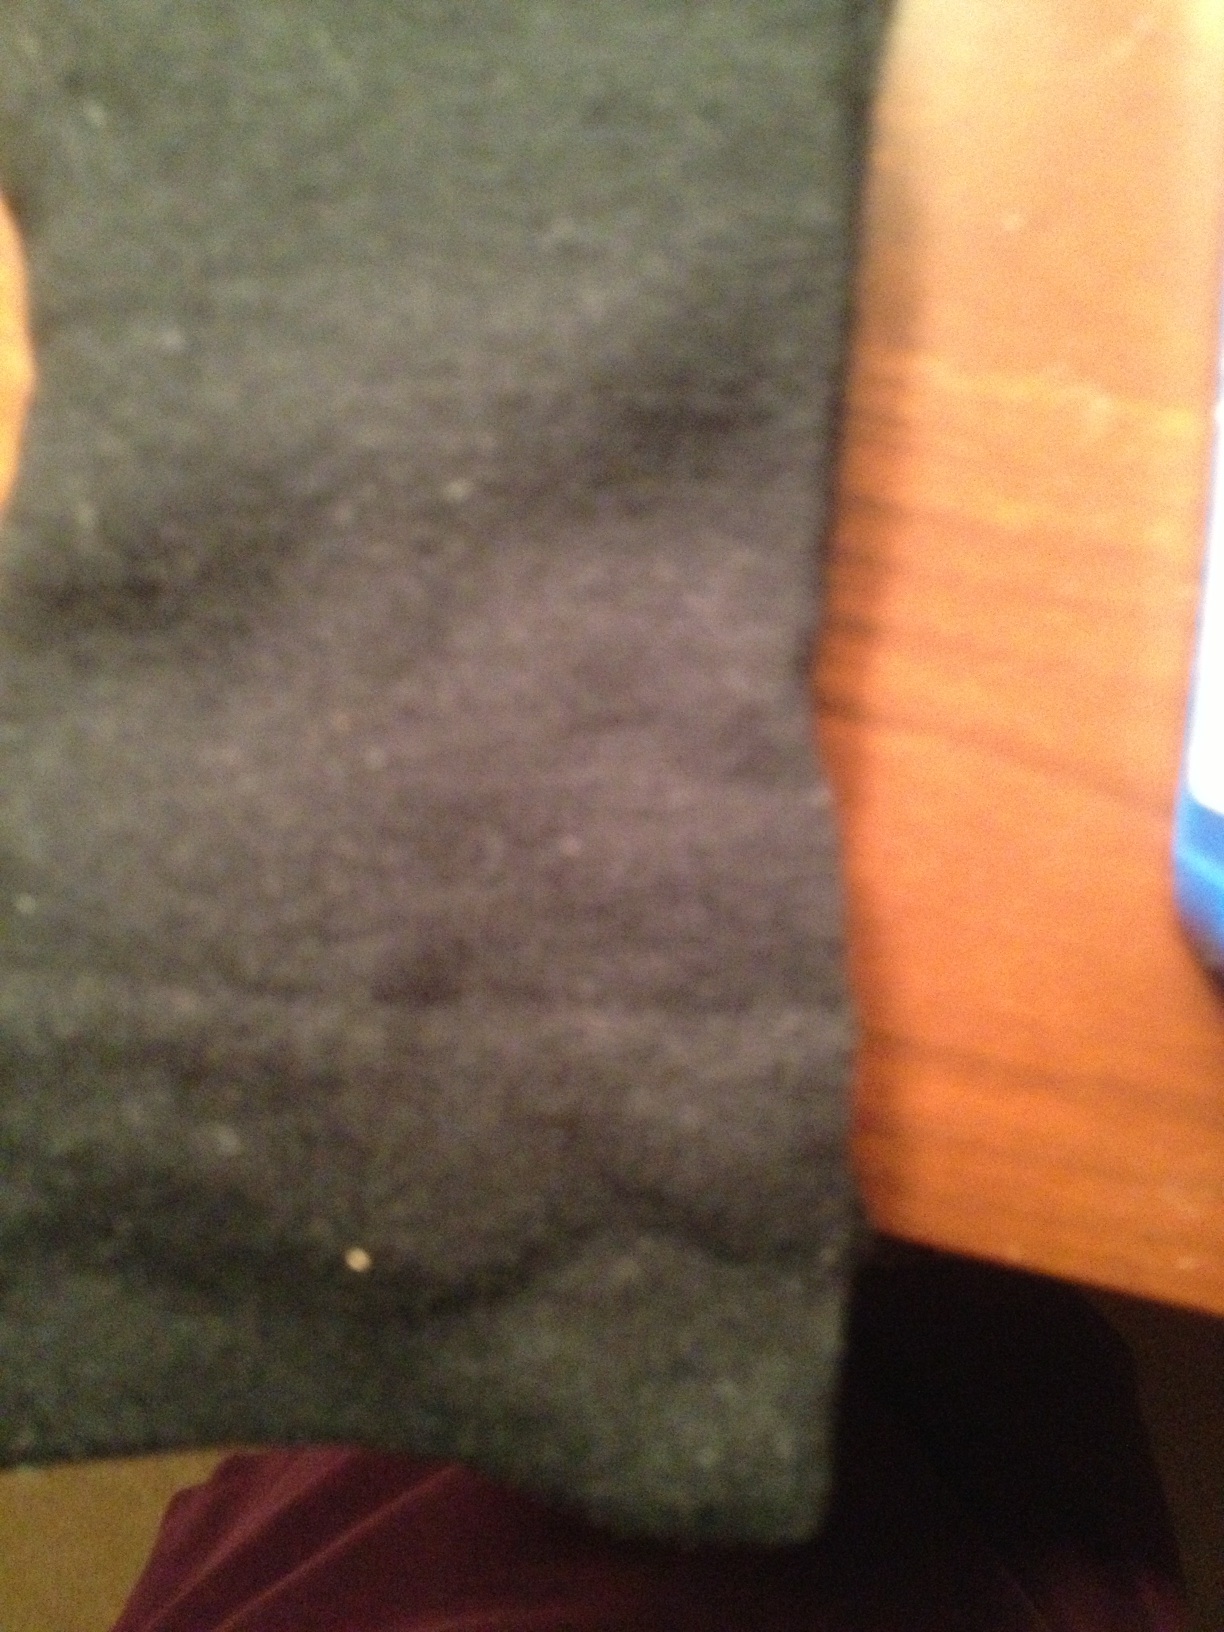Question: what color are these socks?
Answer: grey